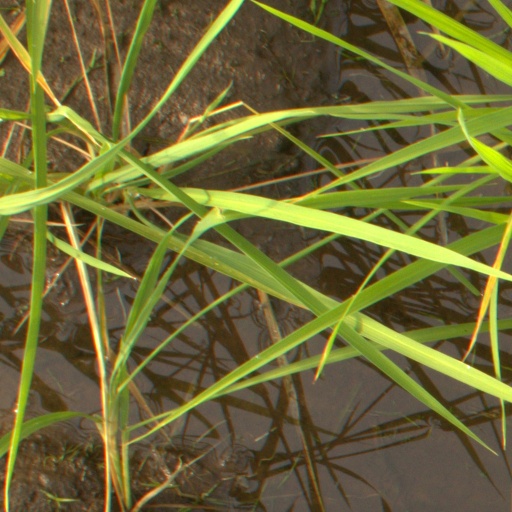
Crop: rice